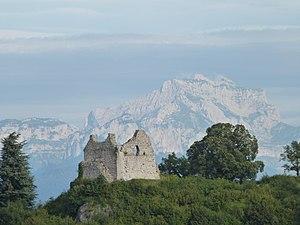
Vue des ruines du Château de Chaumont avec un arrière fond de la montagne de la Tournette.
Le château de Chaumont est un ancien château fort, du XIIᵉ siècle, dont les ruines se dressent sur la commune de Chaumont dans le département de la Haute-Savoie, en région Auvergne-Rhône-Alpes. Le château est le siège d’une châtellenie entre les XIVᵉ et XVIᵉ siècles.